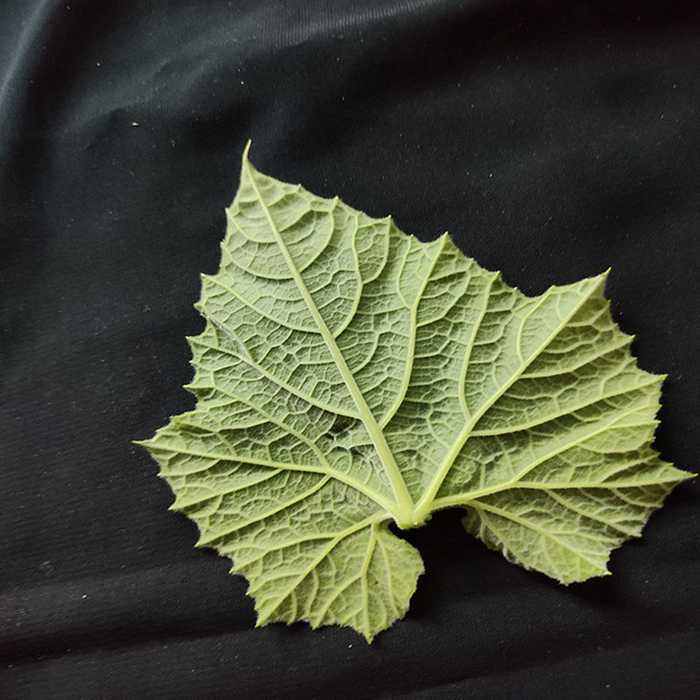
Plant: Bottle gourd
Label: Fresh leaf